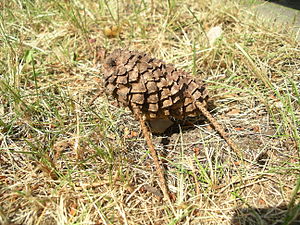
Legetøj
Legeko lavet af en kogle og nogle pinde. Se også hulko.
Et legetøj er et objekt, hvis primære anvendelse er at blive leget med. Legetøj bliver sædvanligvis associeret med børn og kæledyr, men det er ikke usædvanligt, at voksne og nogle ikke-kæledyr leger med legetøj. Mange genstande er fremstillet som legetøj, mens andre er fremstillet med andre formål. De kan også fungere som legetøj. Et barn kan samle en sten og træstykker og ring og forestille sig, at det er dyr eller en flyvemaskine. En kat kan lege med en garnnøgle. Noget legetøj er lavet til samlere, og det bliver der sjældent leget med.